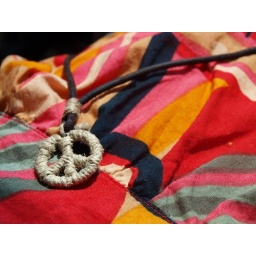
Peace sign necklace I bought in cooks forest, that would be my dress that it's laying on.